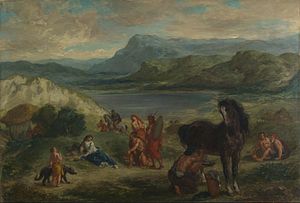
Publius Ovidius Naso / Eksil
Ovid hos skyterne, malet af Delacroix, 1859, National Gallery i London.
Publius Ovidius Naso, kendt som Ovid, var en romersk digter.